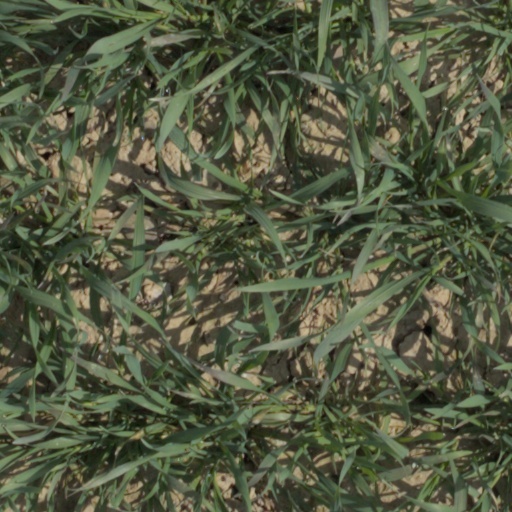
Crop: wheat